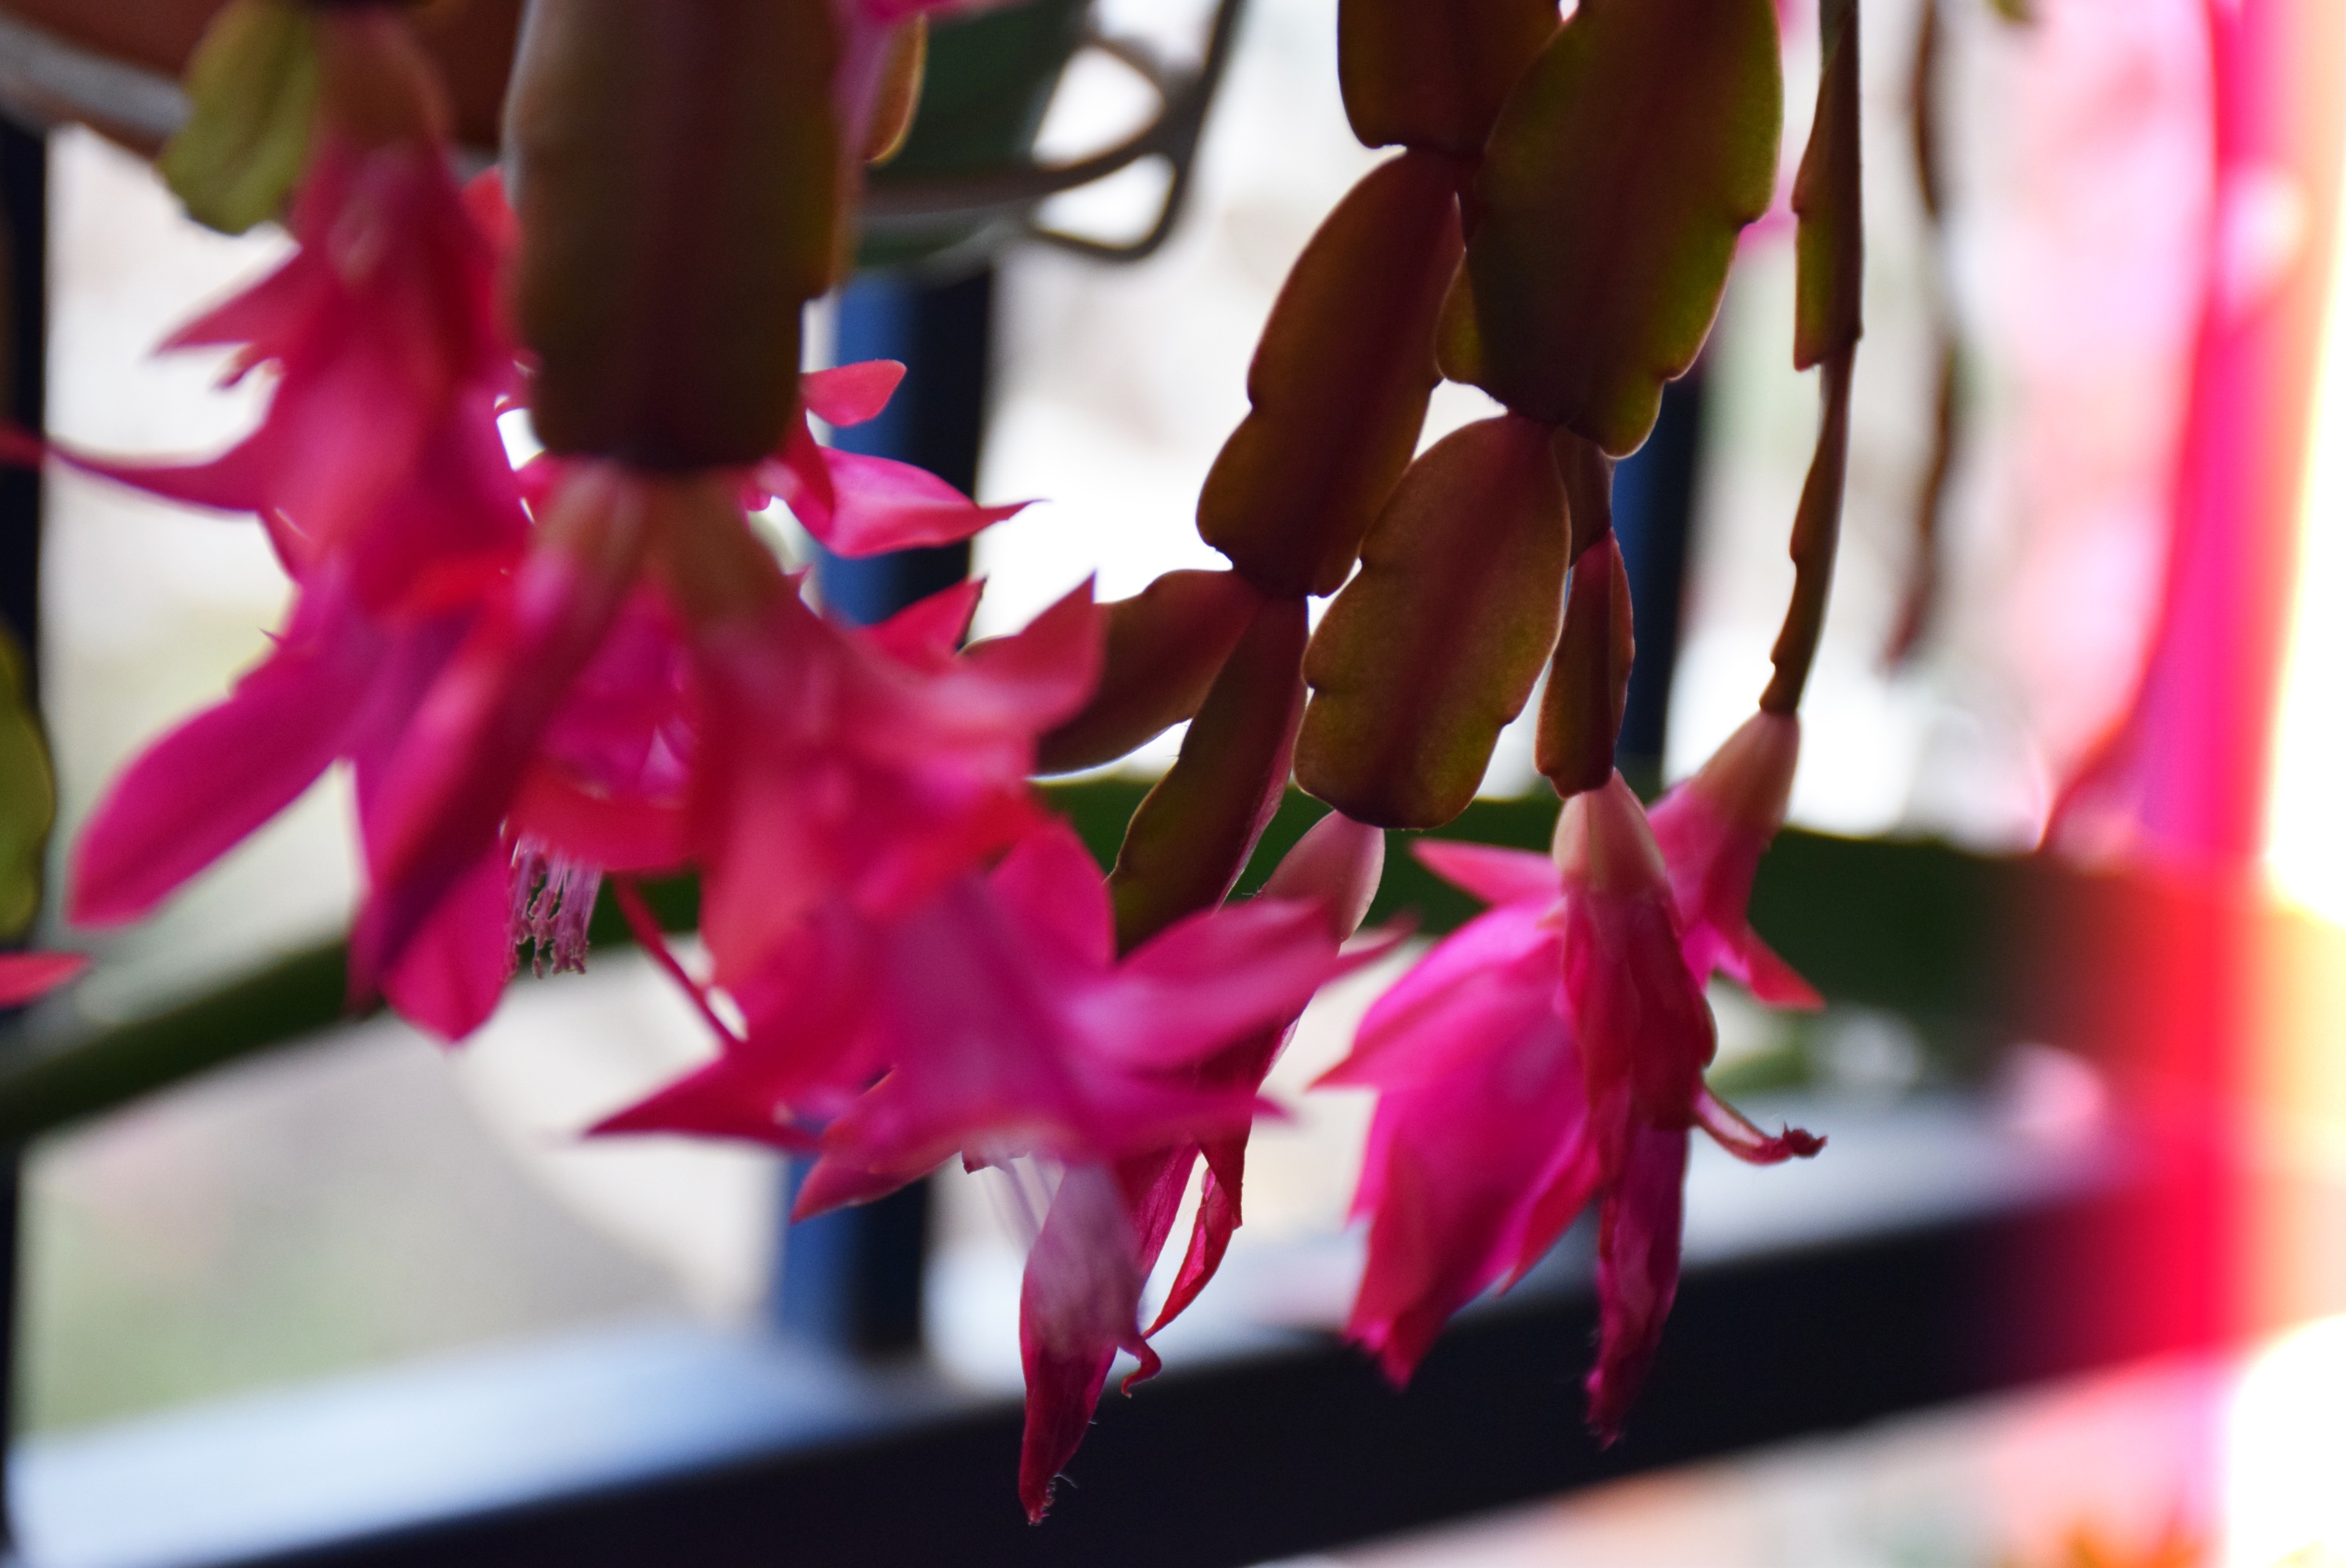
plant, leaf, flower, petal, spring, red, color, botany, pink, flora, close up, macro photography, flowering plant, land plant